Jorge Newbery

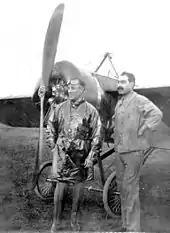
Jorge Newbery in front of his Morane-Saulnier monoplane.

In 1910, Newbery obtained his (provisional) pilot's licence, but continued to make balloon flights until 1912. As a direct result of Newbery and the Aero Club Argentino's offer to make their park freely available to the Ministry of War, on 10 August 1912 the President Roque Sáenz Peña created the Military Aviation School, the first Latin American air force. Jorge Newbery as a civilian, and Lieutenant Colonels Enrique Mosconi, later the director of YPF, and M. J. López were the first directors of the School, established in Palomar de Caseros.